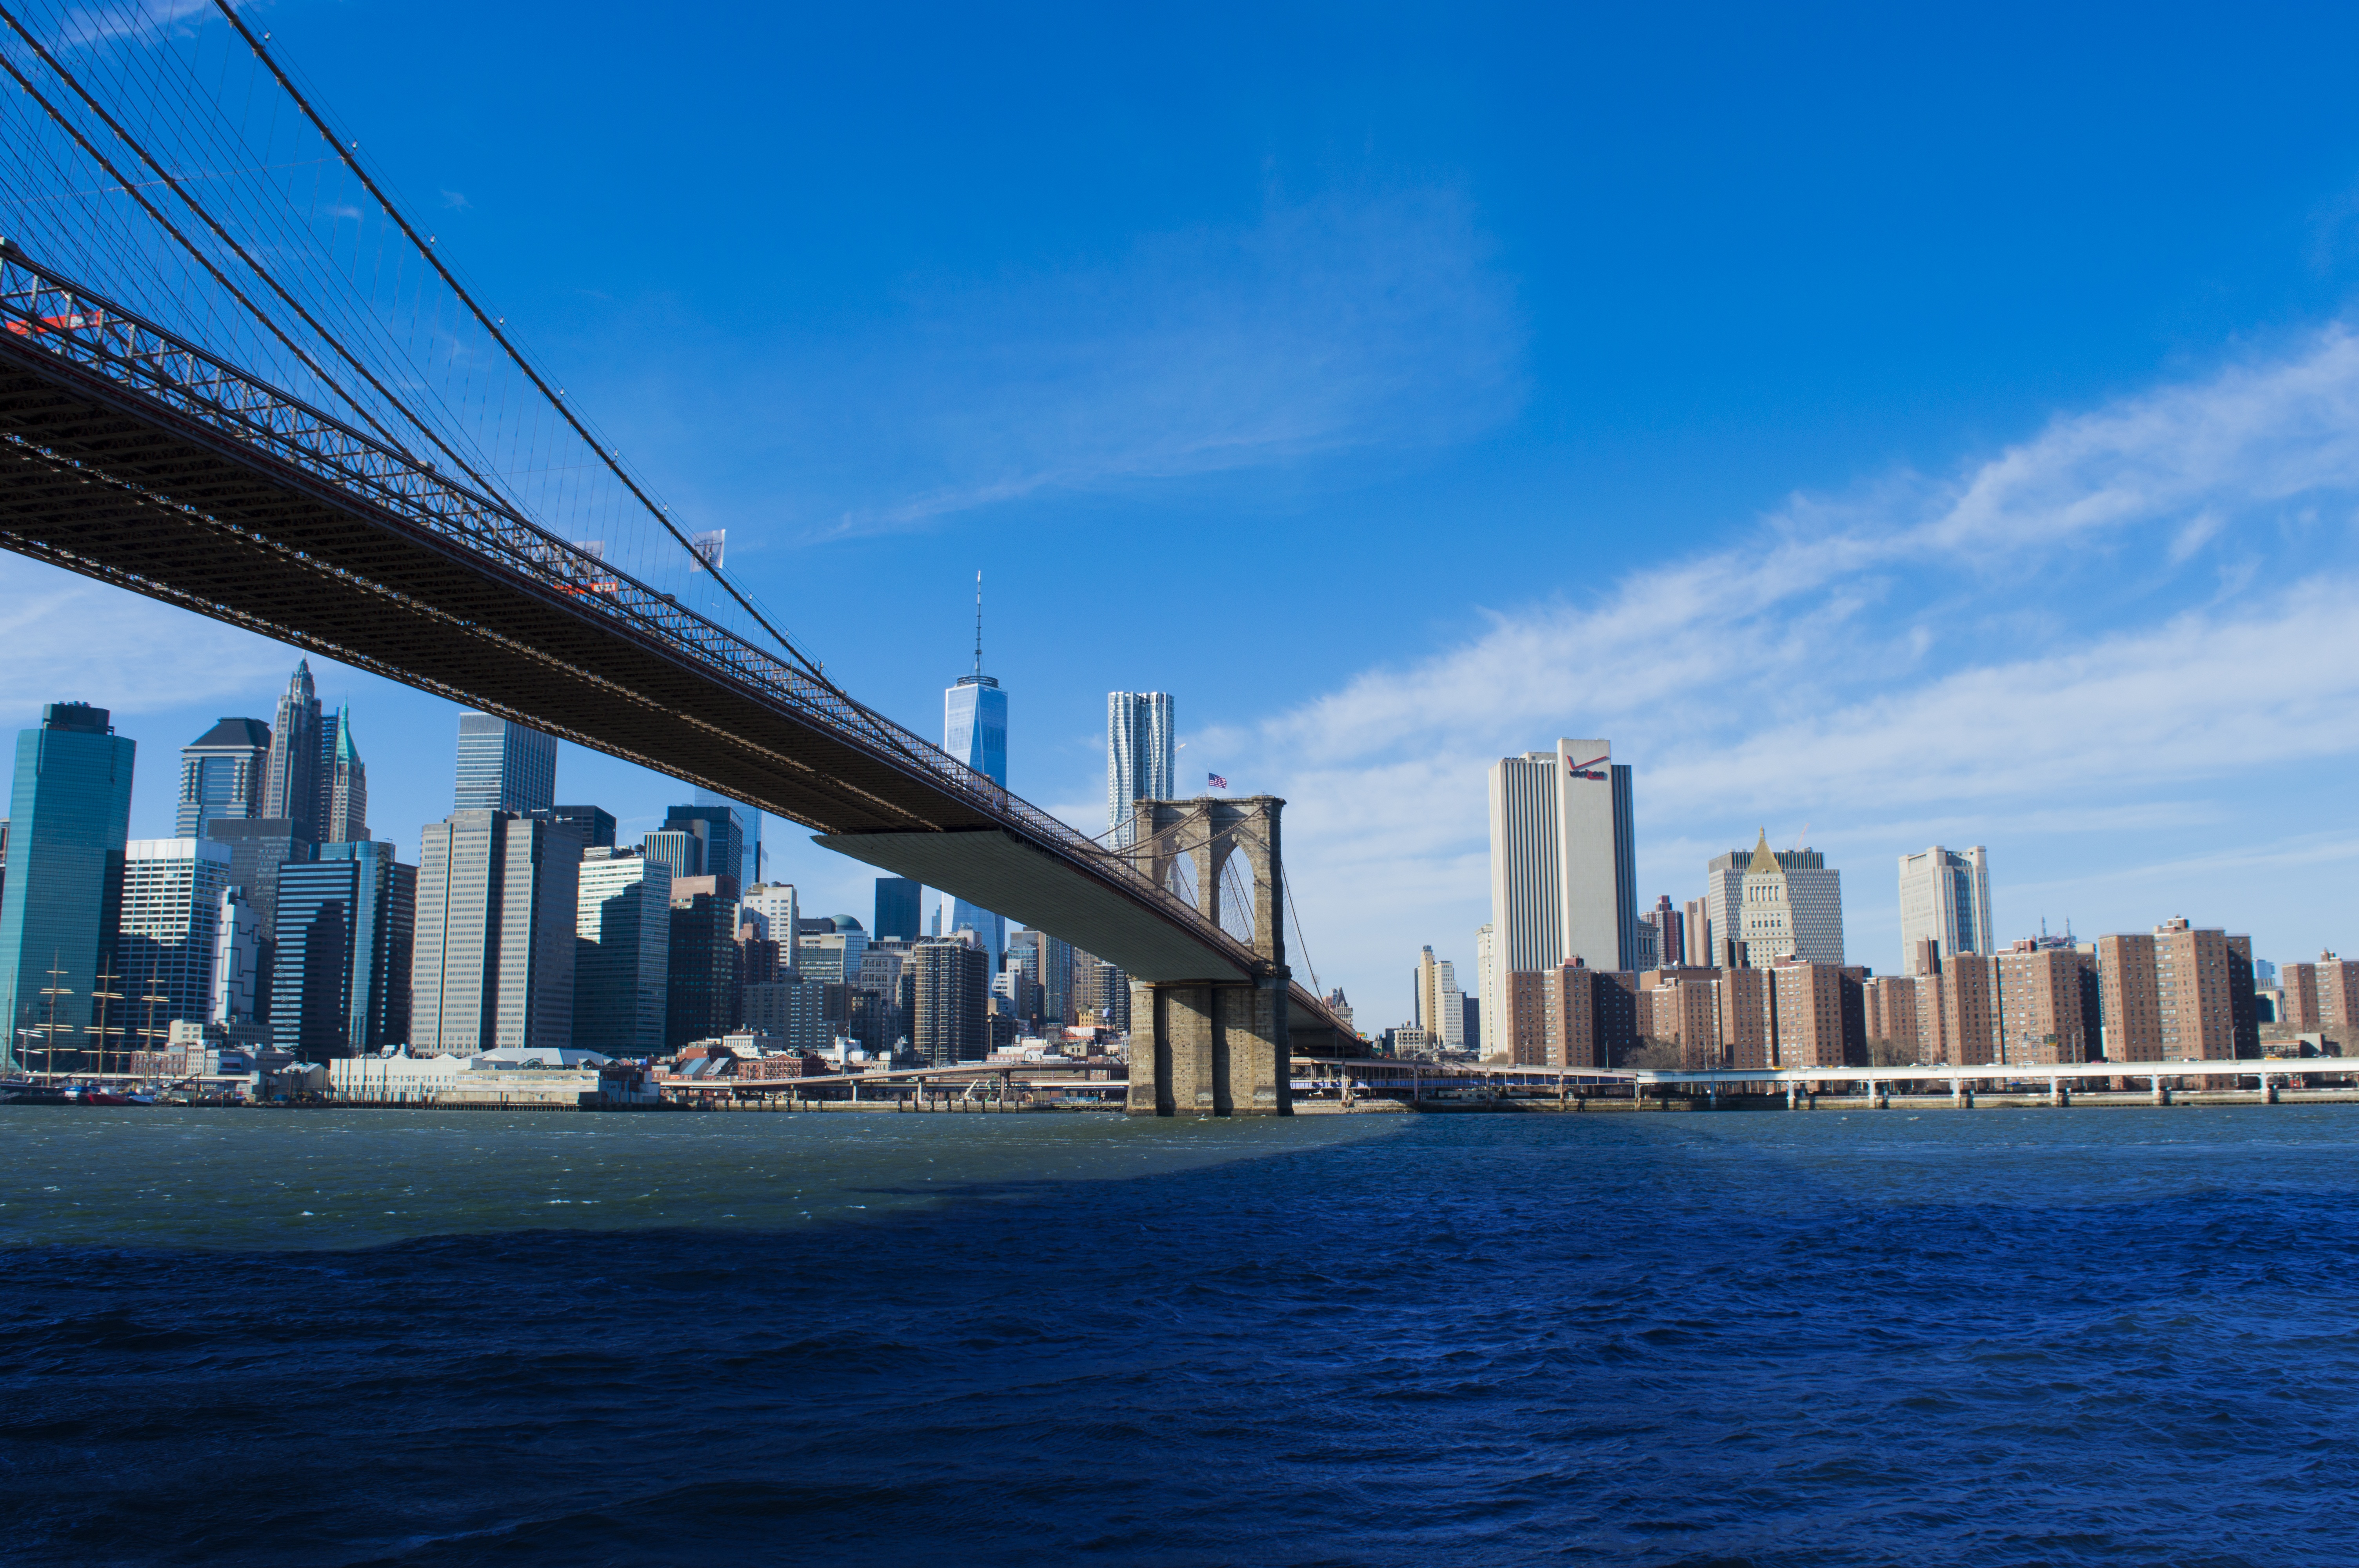
sea, coast, architecture, sky, bridge, skyline, view, building, city, skyscraper, urban, river, manhattan, new york city, cityscape, downtown, panoramic, vehicle, brooklyn bridge, nyc, usa, america, office, landmark, harbor, brooklyn, business, tourism, waterway, new, state, famous, york, midtown, financial, metropolis, human settlement